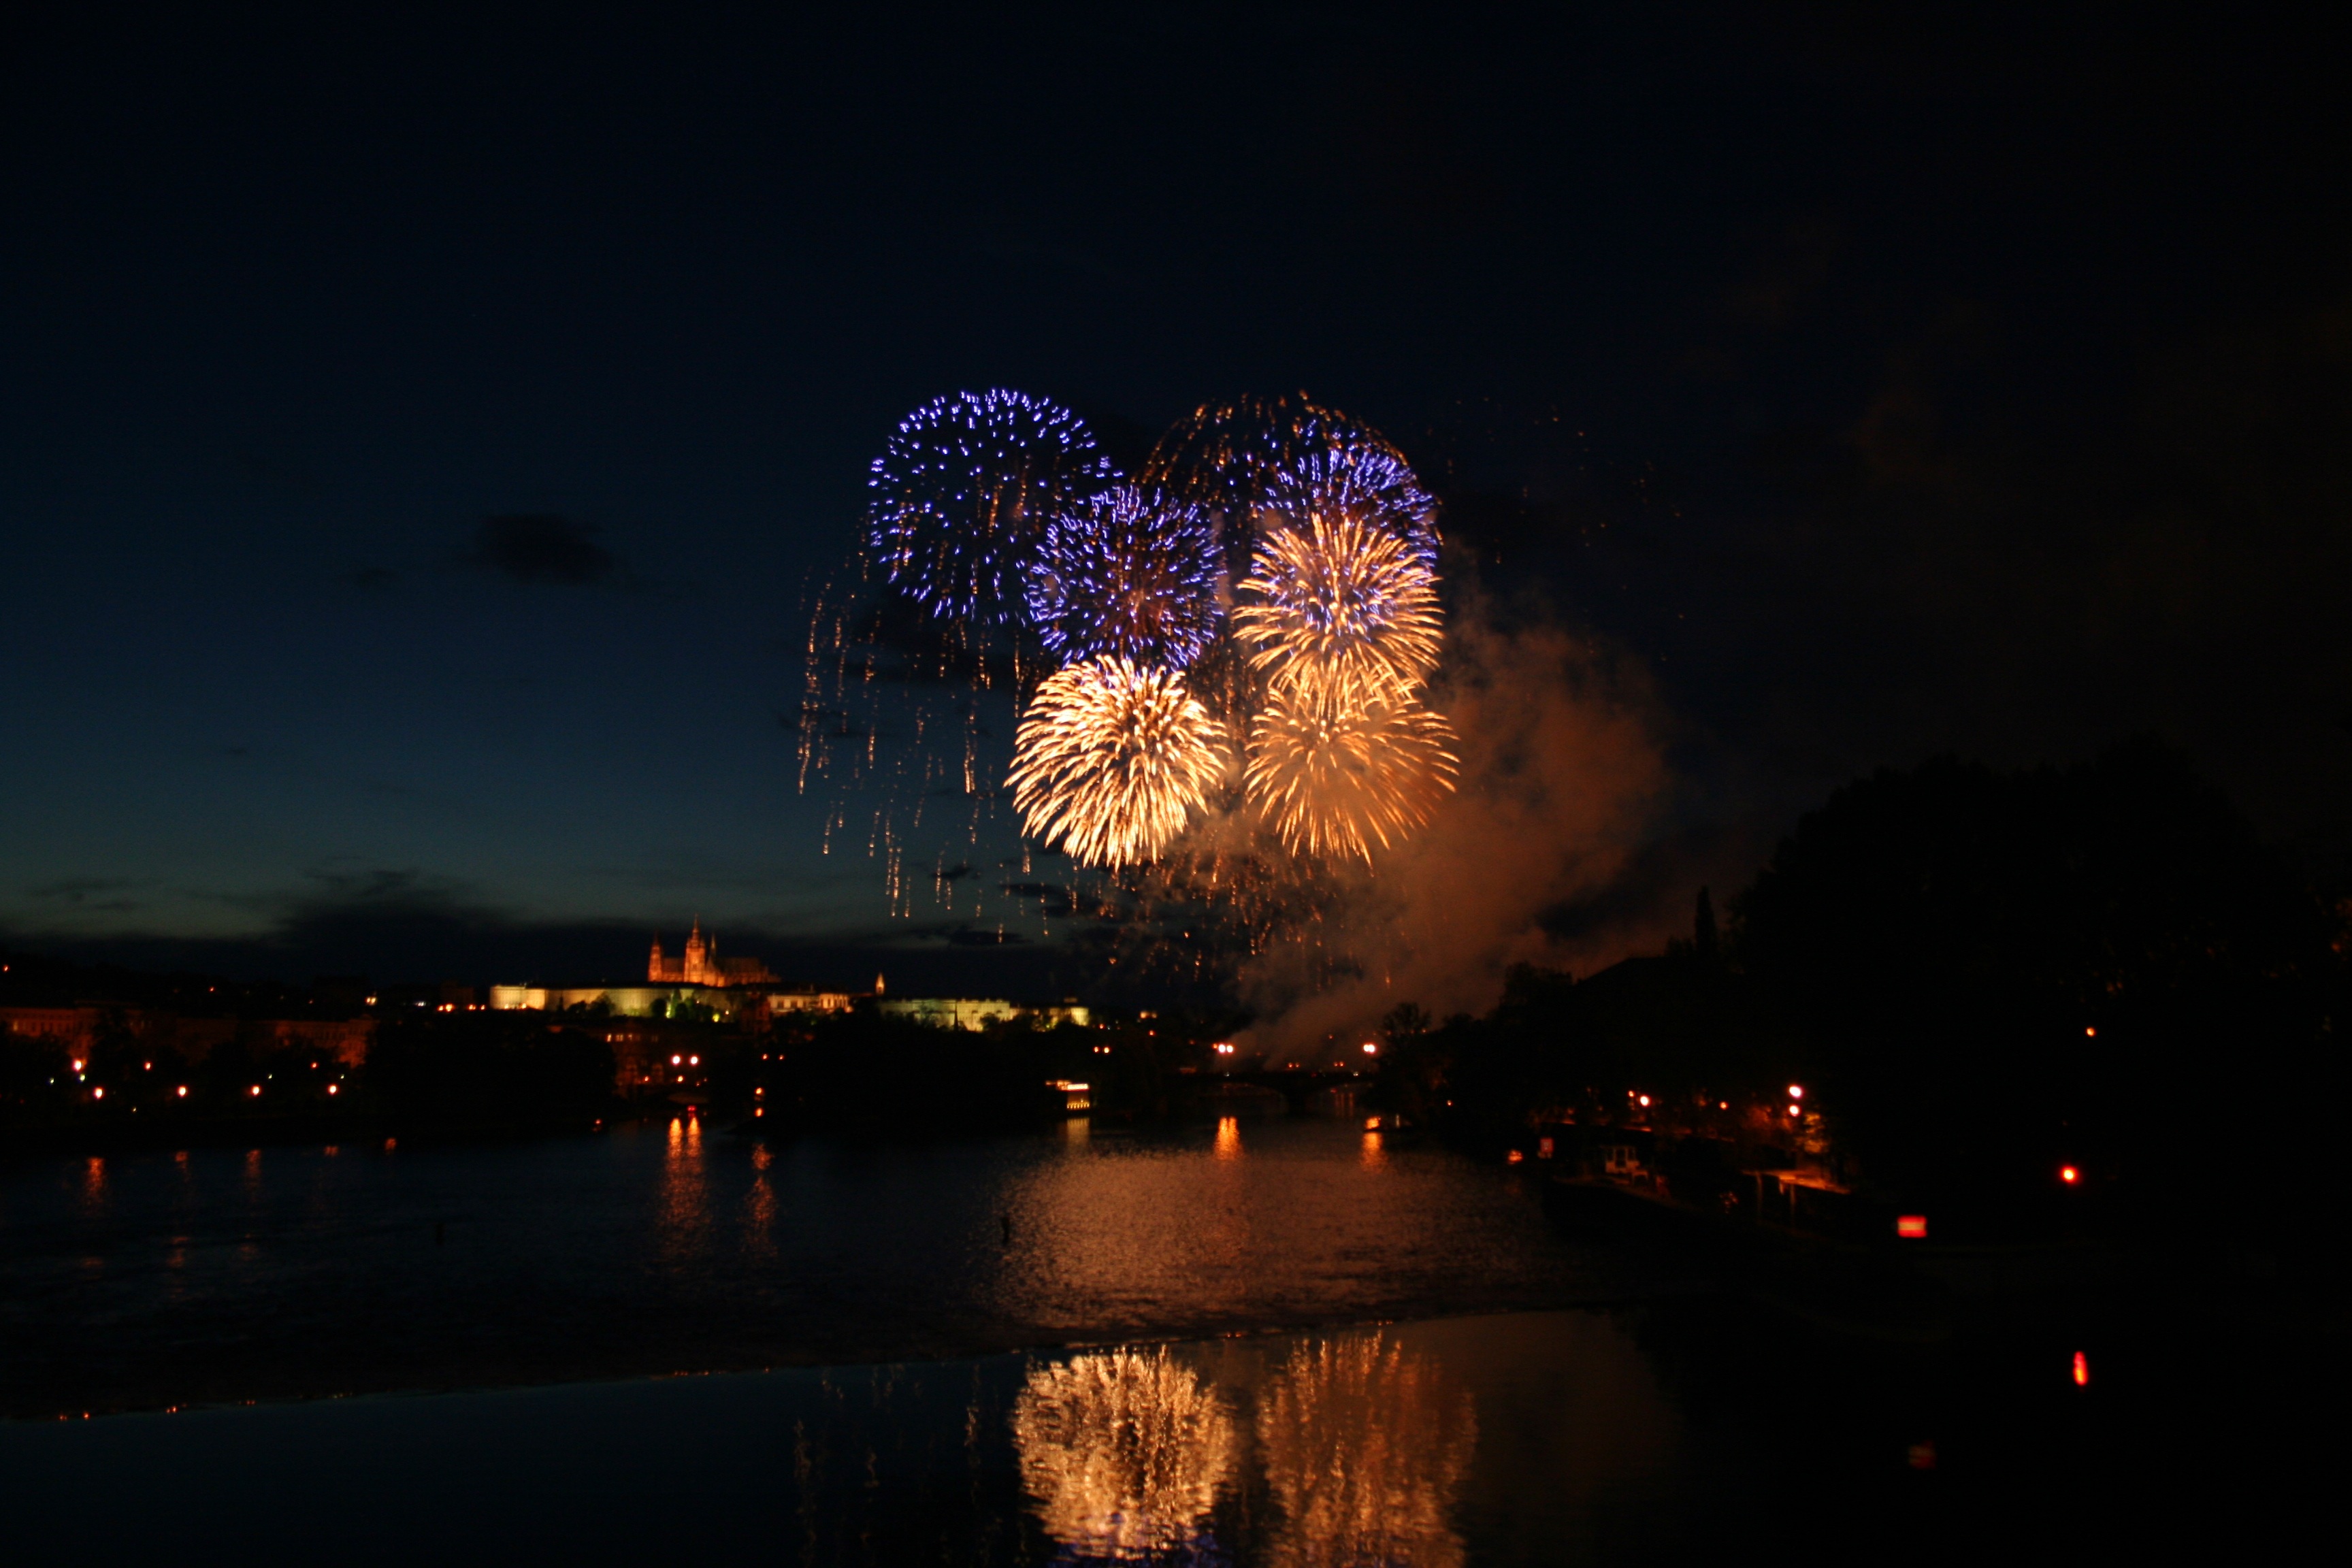
water, sky, night, river, recreation, evening, reflection, darkness, lighting, new year, world, body of water, festival, fireworks, fete, event, tourist attraction, midnight, new year's eve, atmosphere of earth, computer wallpaper, public event